BOSH! (book)

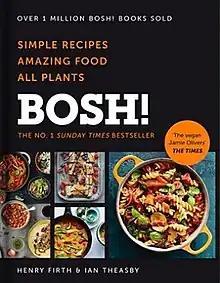
Front cover

BOSH!: Simple Recipes. Amazing Food. All Plants. is a 2018 cookbook by the British duo of the same name, known for their vegan recipes.